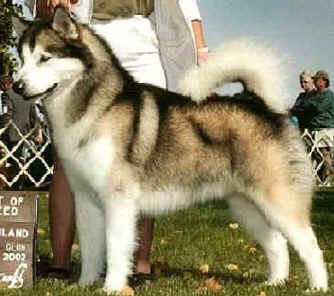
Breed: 1324-n000004-malamute